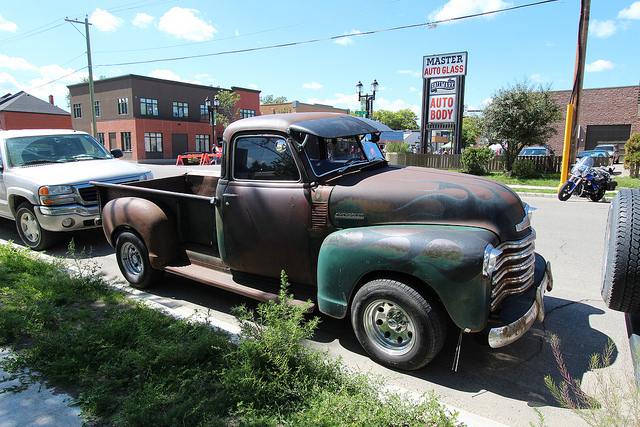
An old truck is parked in a parking spot on the side of the street.

An old Chevy truck is parked on the side of a road.

An old fashioned green and brown pickup truck on the street.

A parked pick up truck with a flame design on the hood.

A rusty old truck parked on a street curb.